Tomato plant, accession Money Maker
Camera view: tilt-top (135 deg); turntable rotation: 180 degrees
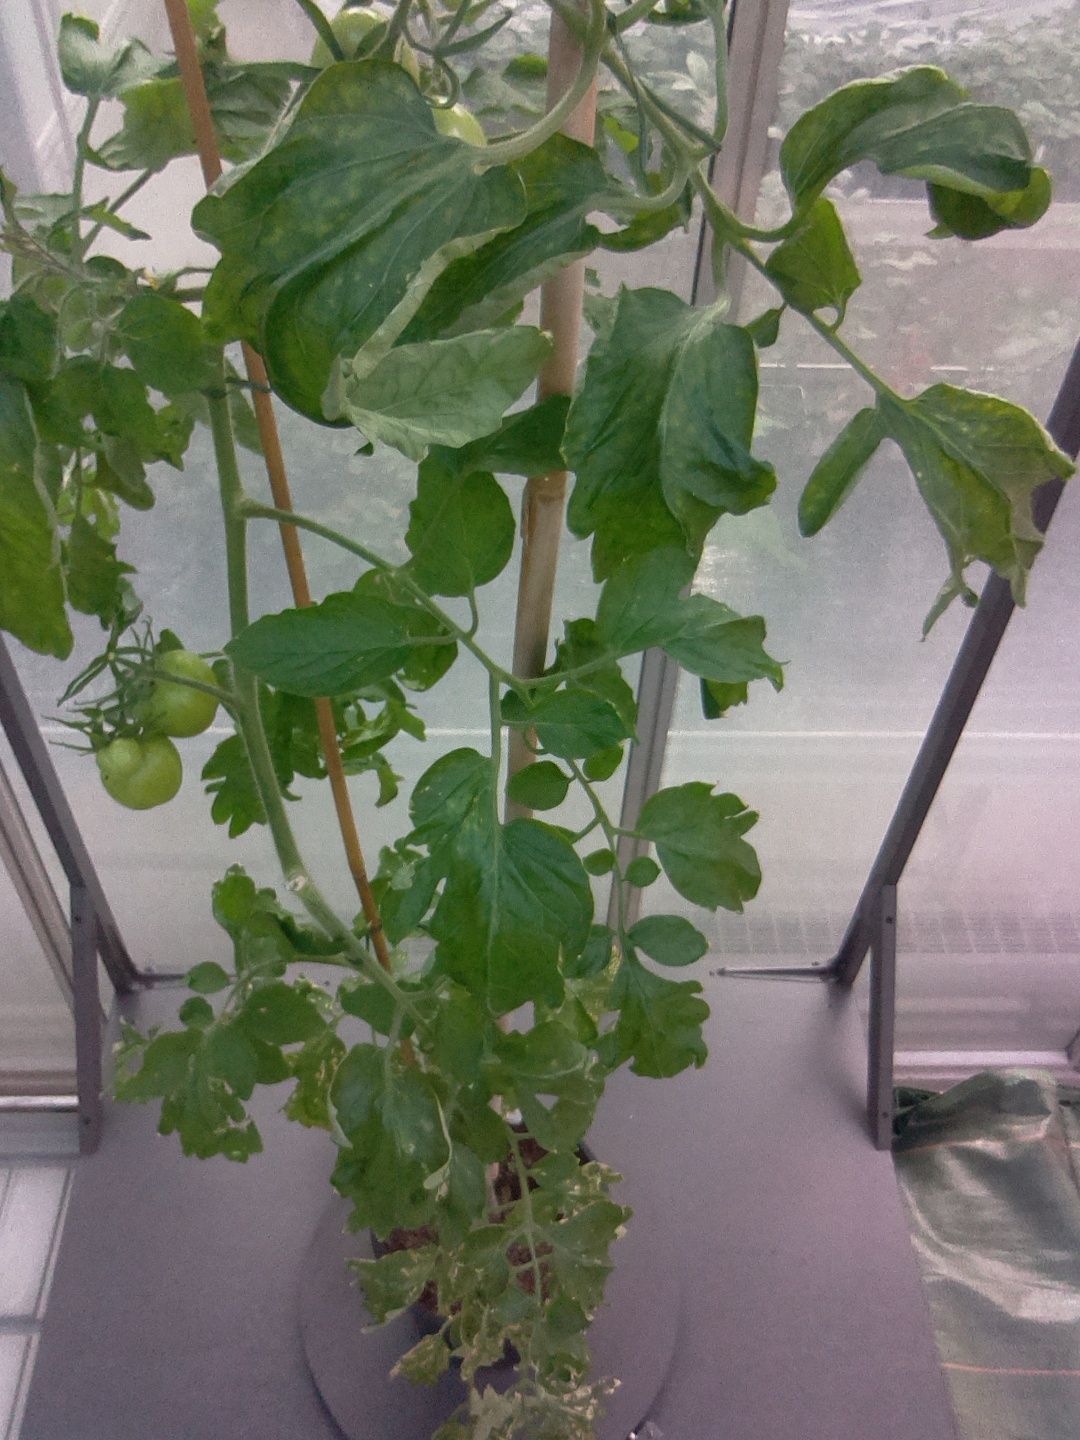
BBCH growth stage 73: 30%-40% of final fruit size